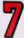
Number: 7